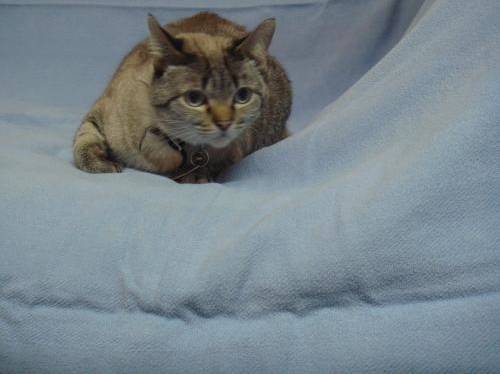
Label: cat